Melilla

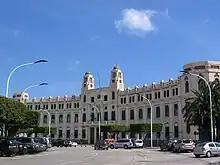
Palace of the Assembly of Melilla

In 1995, Melilla —until then just another municipality of Málaga— became an autonomous city, as their Statute of Autonomy was passed.